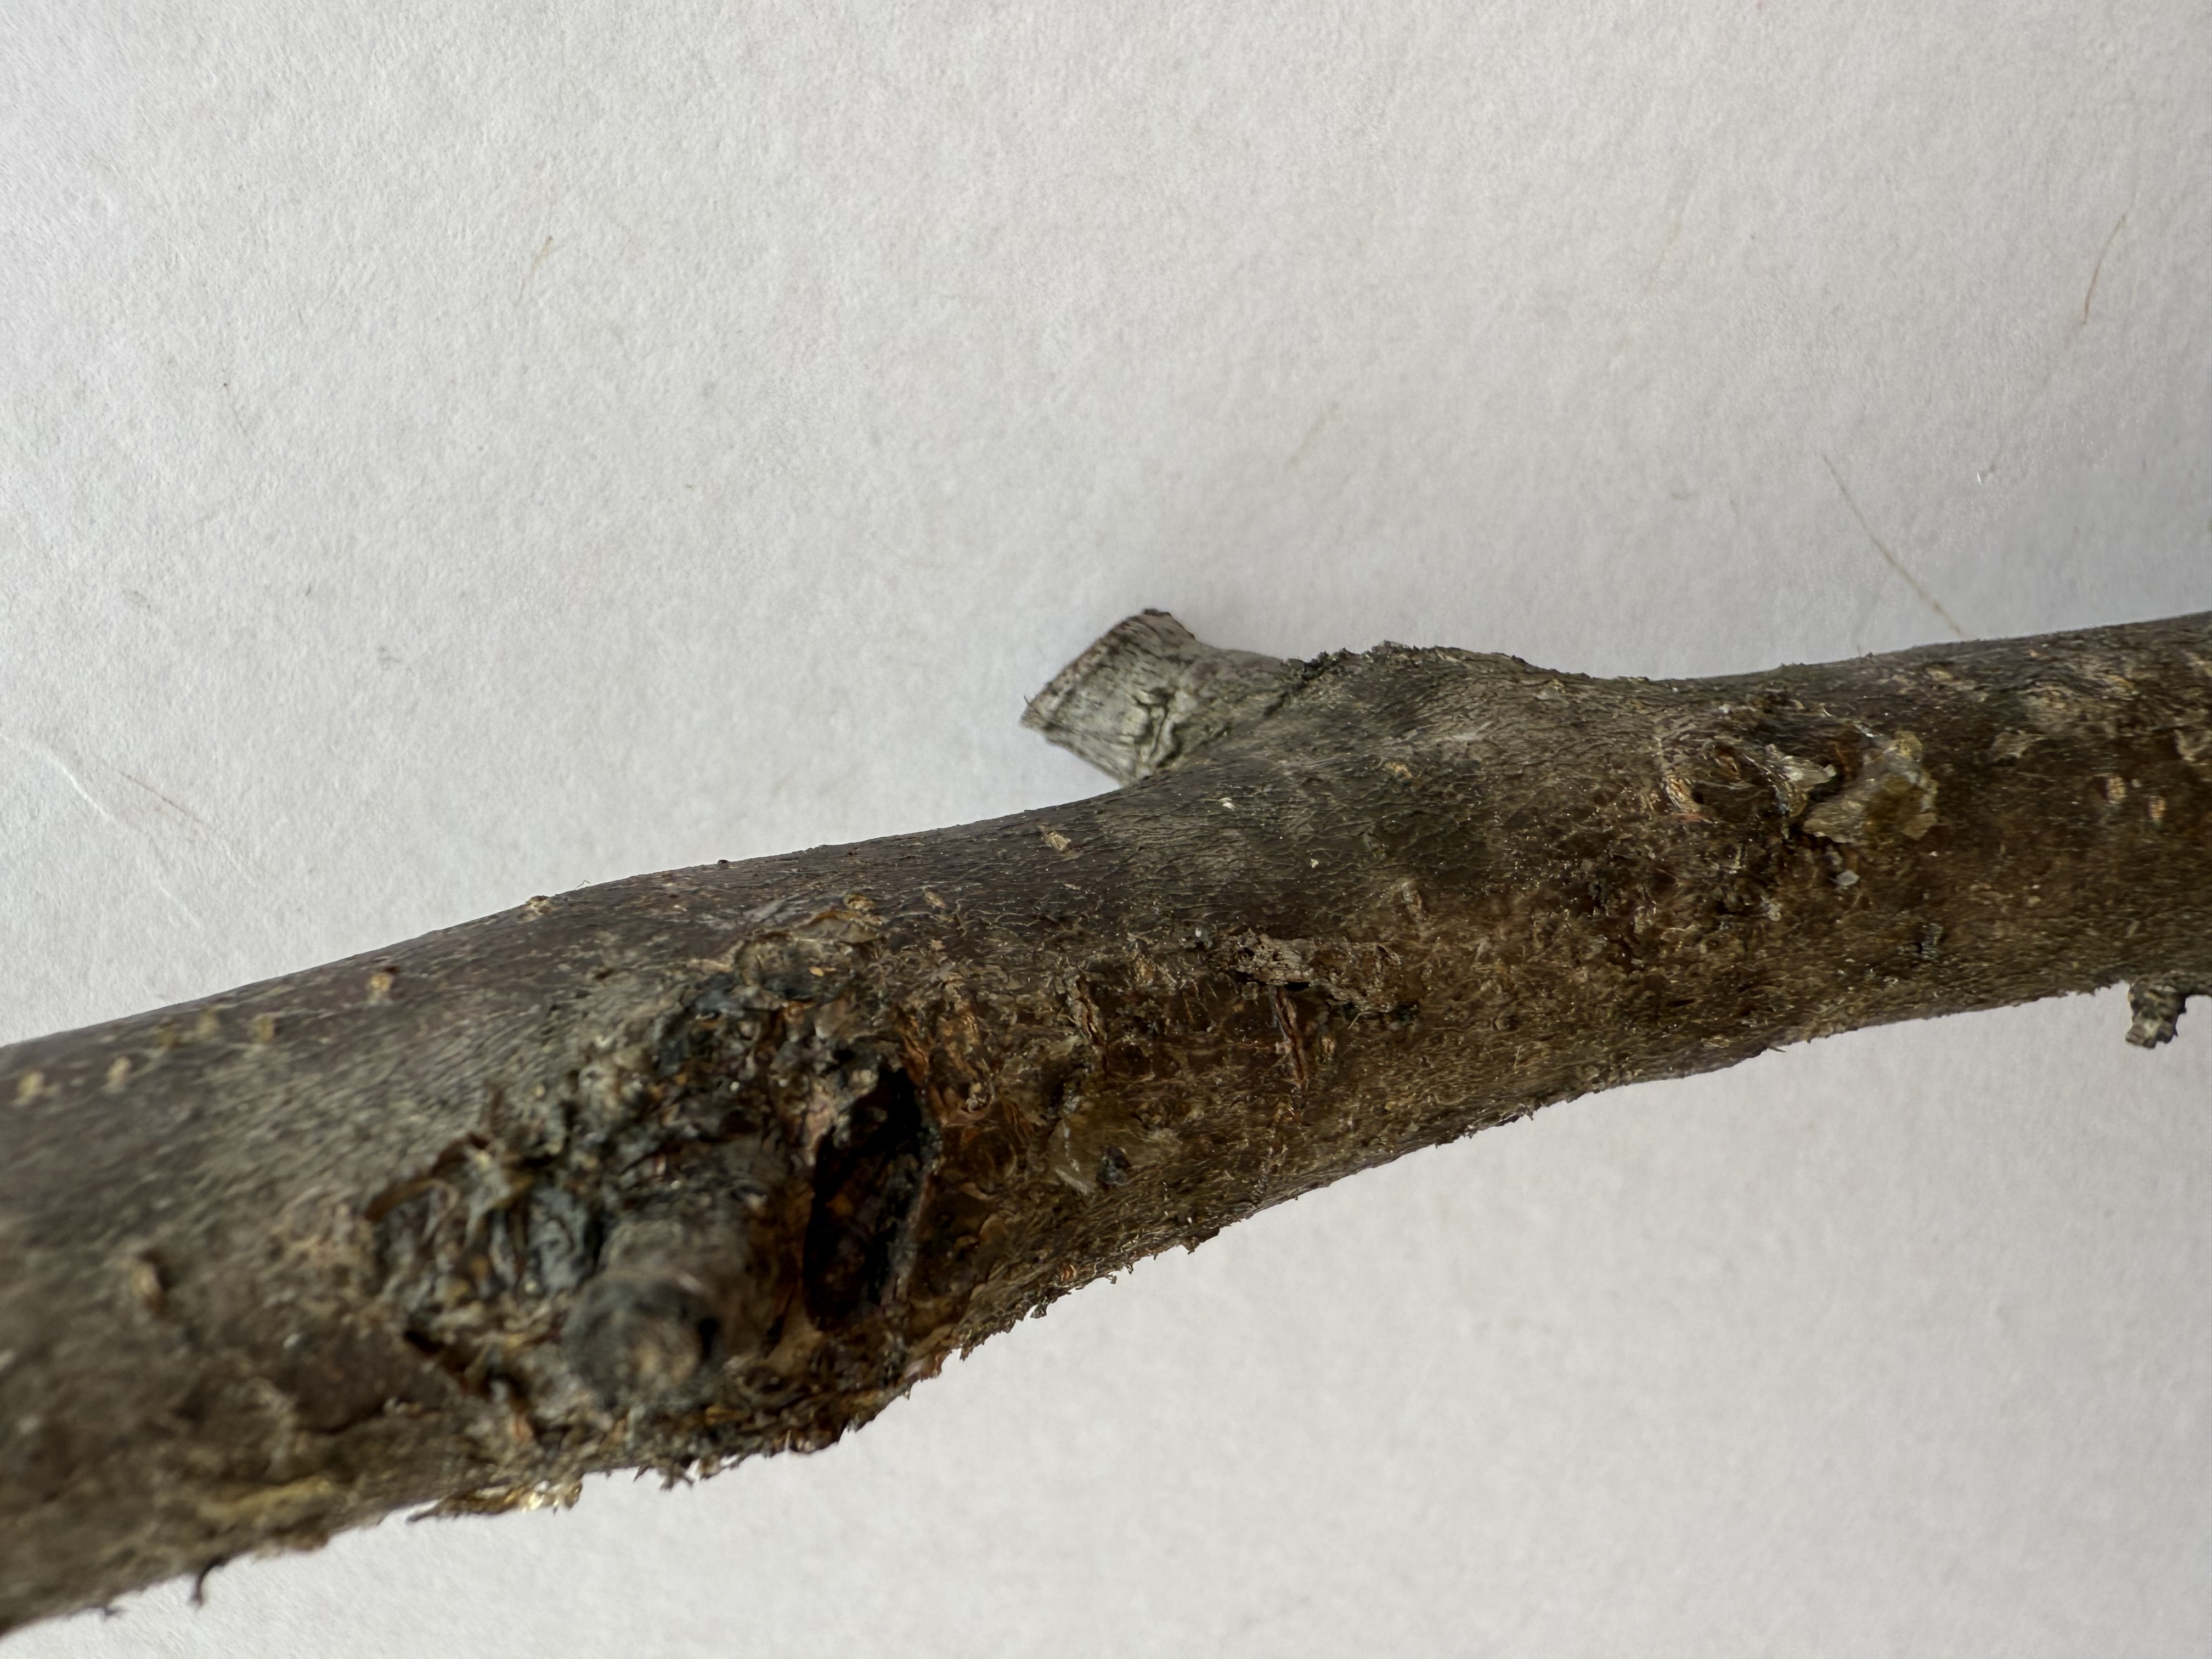
Variety: Murdum Plum